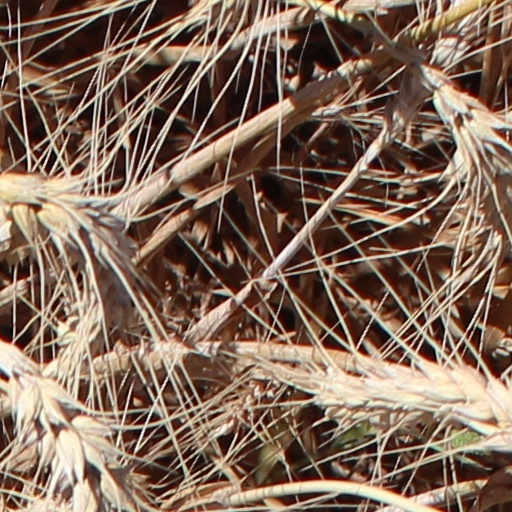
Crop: wheat